Glyndebourne

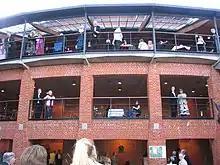
The balcony of the present theatre

The old theatre hosted its last festival in 1992, and construction of a brand-new theatre began. It was completed at a cost of £34 million, 90 per cent of which was raised through donations, which gave the donors control of 28% of the seats. The inaugural performance in the new theatre on 28 May 1994, given 60 years to the day after the old theatre's first performance, was "Le nozze di Figaro".